2006 Toyota Indy 300

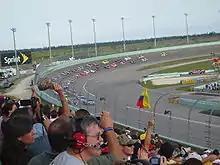
Homestead–Miami Speedway "(pictured in 2009)", where the race was held.

The Toyota Indy 300 was confirmed to be on IndyCar's 2006 schedule in September 2005. It was the 1st of 14 scheduled races for 2006, the eleventh annual edition of the event (dating back to 1996), and the fifth consecutive year that the race hosted the season opener. It took place on March 26, 2006, at the Homestead–Miami Speedway, a intermediate oval-shaped asphalt race circuit, in Homestead, Florida, United States, and was contested over 200 laps and . Dan Wheldon was the defending race winner.